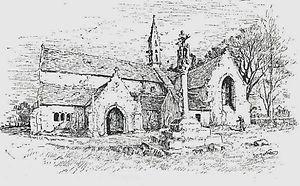
La chapelle de Perguet (Jos Parker, ""Le livre champêtre"", 1893)"
Bénodet est une commune française située dans le sud du département du Finistère, en région Bretagne. C'est une station balnéaire classée. La commune se dénommait Perguet jusqu'en 1878. Ses habitants s'appellent les Bénodétois. Le slogan de la ville est « Bénodet, la station balnéaire 5 étoiles ! » auquel s'est récemment ajouté « La station cinq étoiles ». Bénodet fait désormais partie de la « Riviera bretonne », nouvelle appellation touristique réunissant, outre Bénodet, Fouesnant et La Forêt-Fouesnant.
Joseph Parquer, qui a utilisé le nom de plume, Jos Parker, né le 24 septembre 1853 à Fouesnant et mort dans la même ville le 4 novembre 1916) est un écrivain, poète et peintre français qui a écrit principalement en français et quelques chansons en breton. Il a joué un rôle dans le mouvement régionaliste breton dans les années précédant la guerre de 1914-1918.